Sepahan S.C.

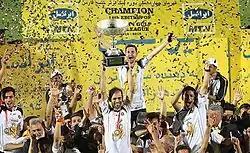
Sepahan players celebrating their fifth league title in 2015

In the 2013–14 Iran Pro League season, Sepahan finished 4th, thus missing out on the AFC Champions League for the first time in five years. At the end of the season, Croatian manager Zlatko Kranjčar announced that he would not be returning for the 2014–2015 season. Sepahan also struggled in the Champions League as well, failing to make it past the group stage with a 1–0 loss to Al Hilal on the final match day. After originally announcing he was leaving the club, Sepahan announced that they had extended the contract of Kranjčar for another season.